Arrau turtle

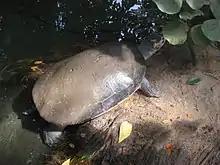
Adult at Krefeld Zoo, Germany

When nearing the breeding season, Arrau turtles migrate to certain sites where the eggs are laid. In some locations, nesting occurs in large groups on beaches, which reduces the risk posed by predators. Some beaches have as many as 500 nesting females. Mating occurs in the water. During and just before the nesting season the species frequently basks, typically in groups. It is suspected that the additional heat accelerates the ovulation in the females. At other times the species is generally not found on land. When on land, it is usually very shy and retreats to the water at the slightest hint of danger.